Chambers brothers (pastoralists)

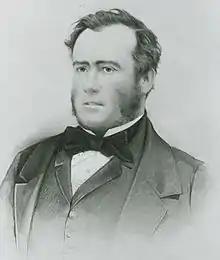
James Chambers

James Chambers "Jemmy" (21 September 1811 – 7 August 1862), born in Ponders End, London was a successful grazier and pastoralist in South Australia; with brother John a major sponsor of John McDouall Stuart's expeditions across the continent.